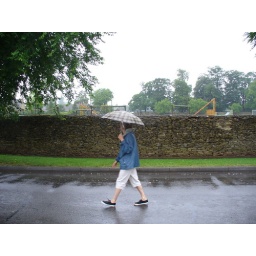
Surveying the damage after the storm. The ubiquitous Cotswold dry stone wall in the background.